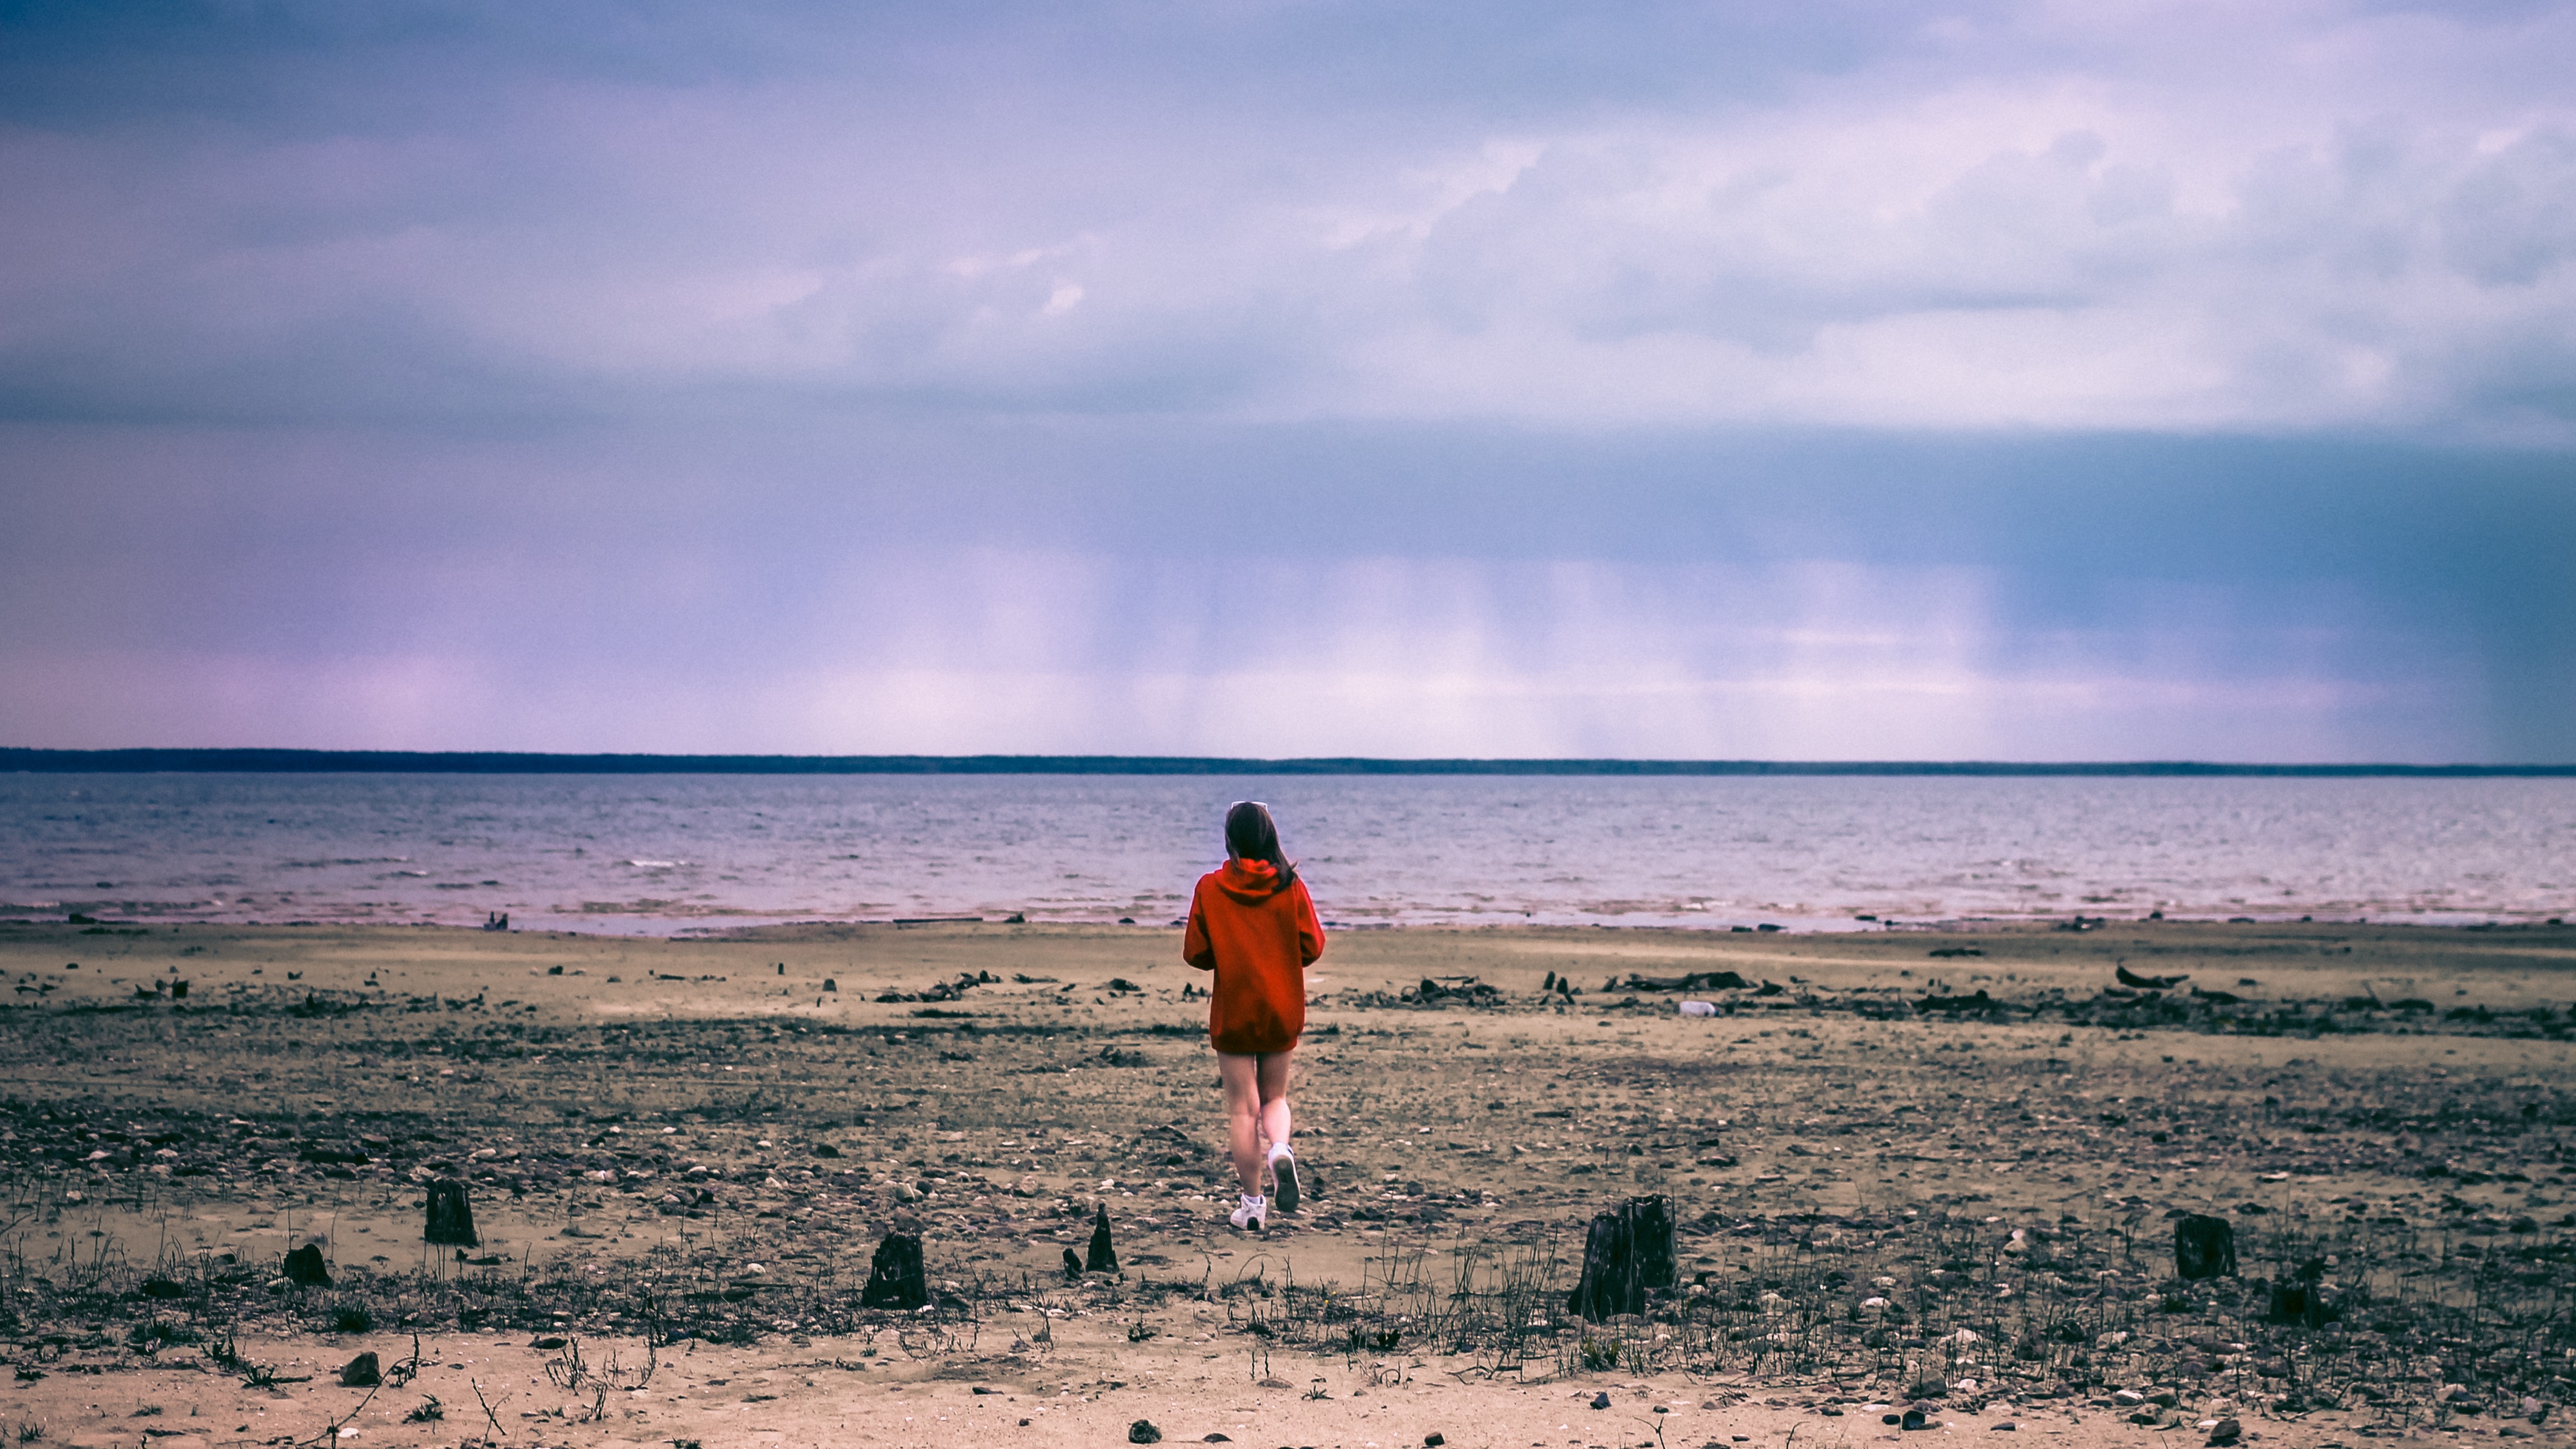
beach, sea, coast, sand, ocean, horizon, cloud, sky, sunset, sunlight, morning, shore, wave, vacation, dusk, body of water, natural environment